Highway 3 (Israel)

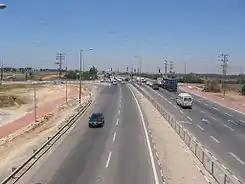
Abba Hillel Silver Junction

The Israeli Ministry of Transportation plans for Highway 3 to be a major route that will connect the South District to Jerusalem via Latrun Interchange and Highway 1. The National Roads Company of Israel is converting the road to a multi-lane divided highway. Despite this, the road will not become an expressway because it is the only means of entrance to many nearby communities.